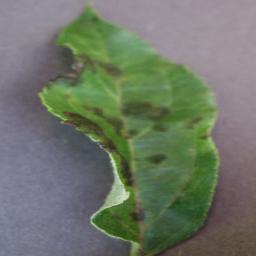
Label: Apple___Apple_scab